Ackley, Iowa

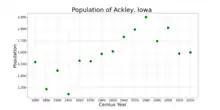
The population of Ackley, Iowa from US census data

As of the census of 2010, there were 1,589 people, 699 households, and 447 families residing in the city. The population density was . There were 789 housing units at an average density of . The racial makeup was 94.8% White, 0.1% African American, 0.1% Native American, 4.0% from other races, and 1.0% from two or more races. Hispanic or Latino of any race were 8.8% of the population.